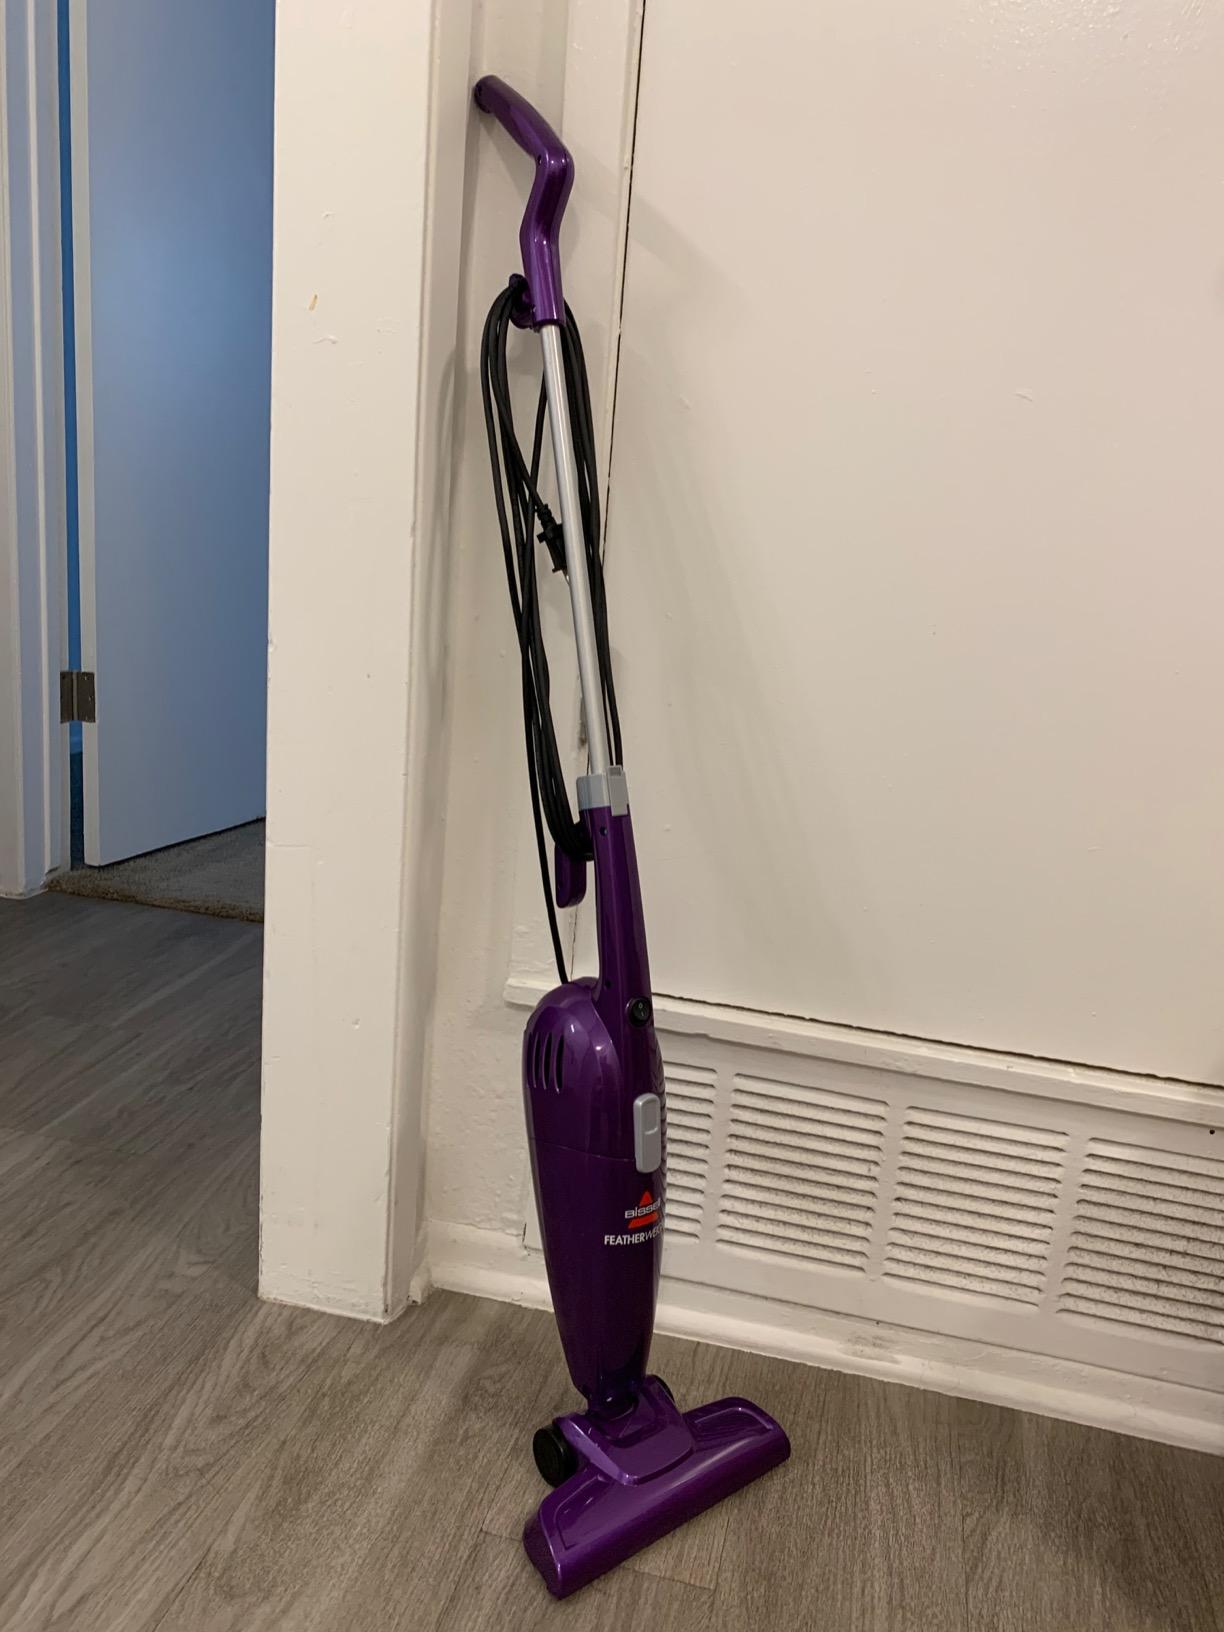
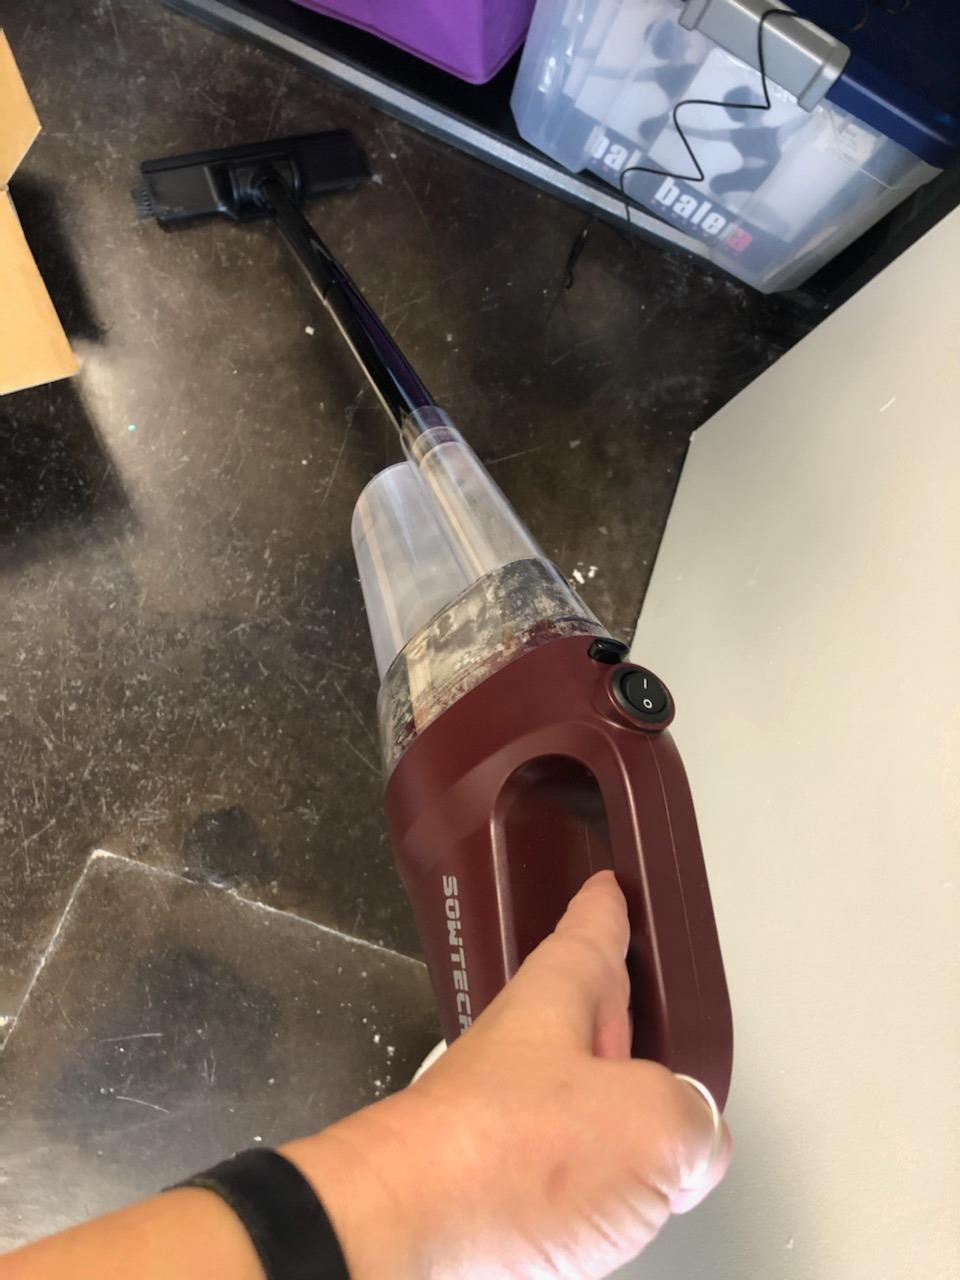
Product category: items_vacuum
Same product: no